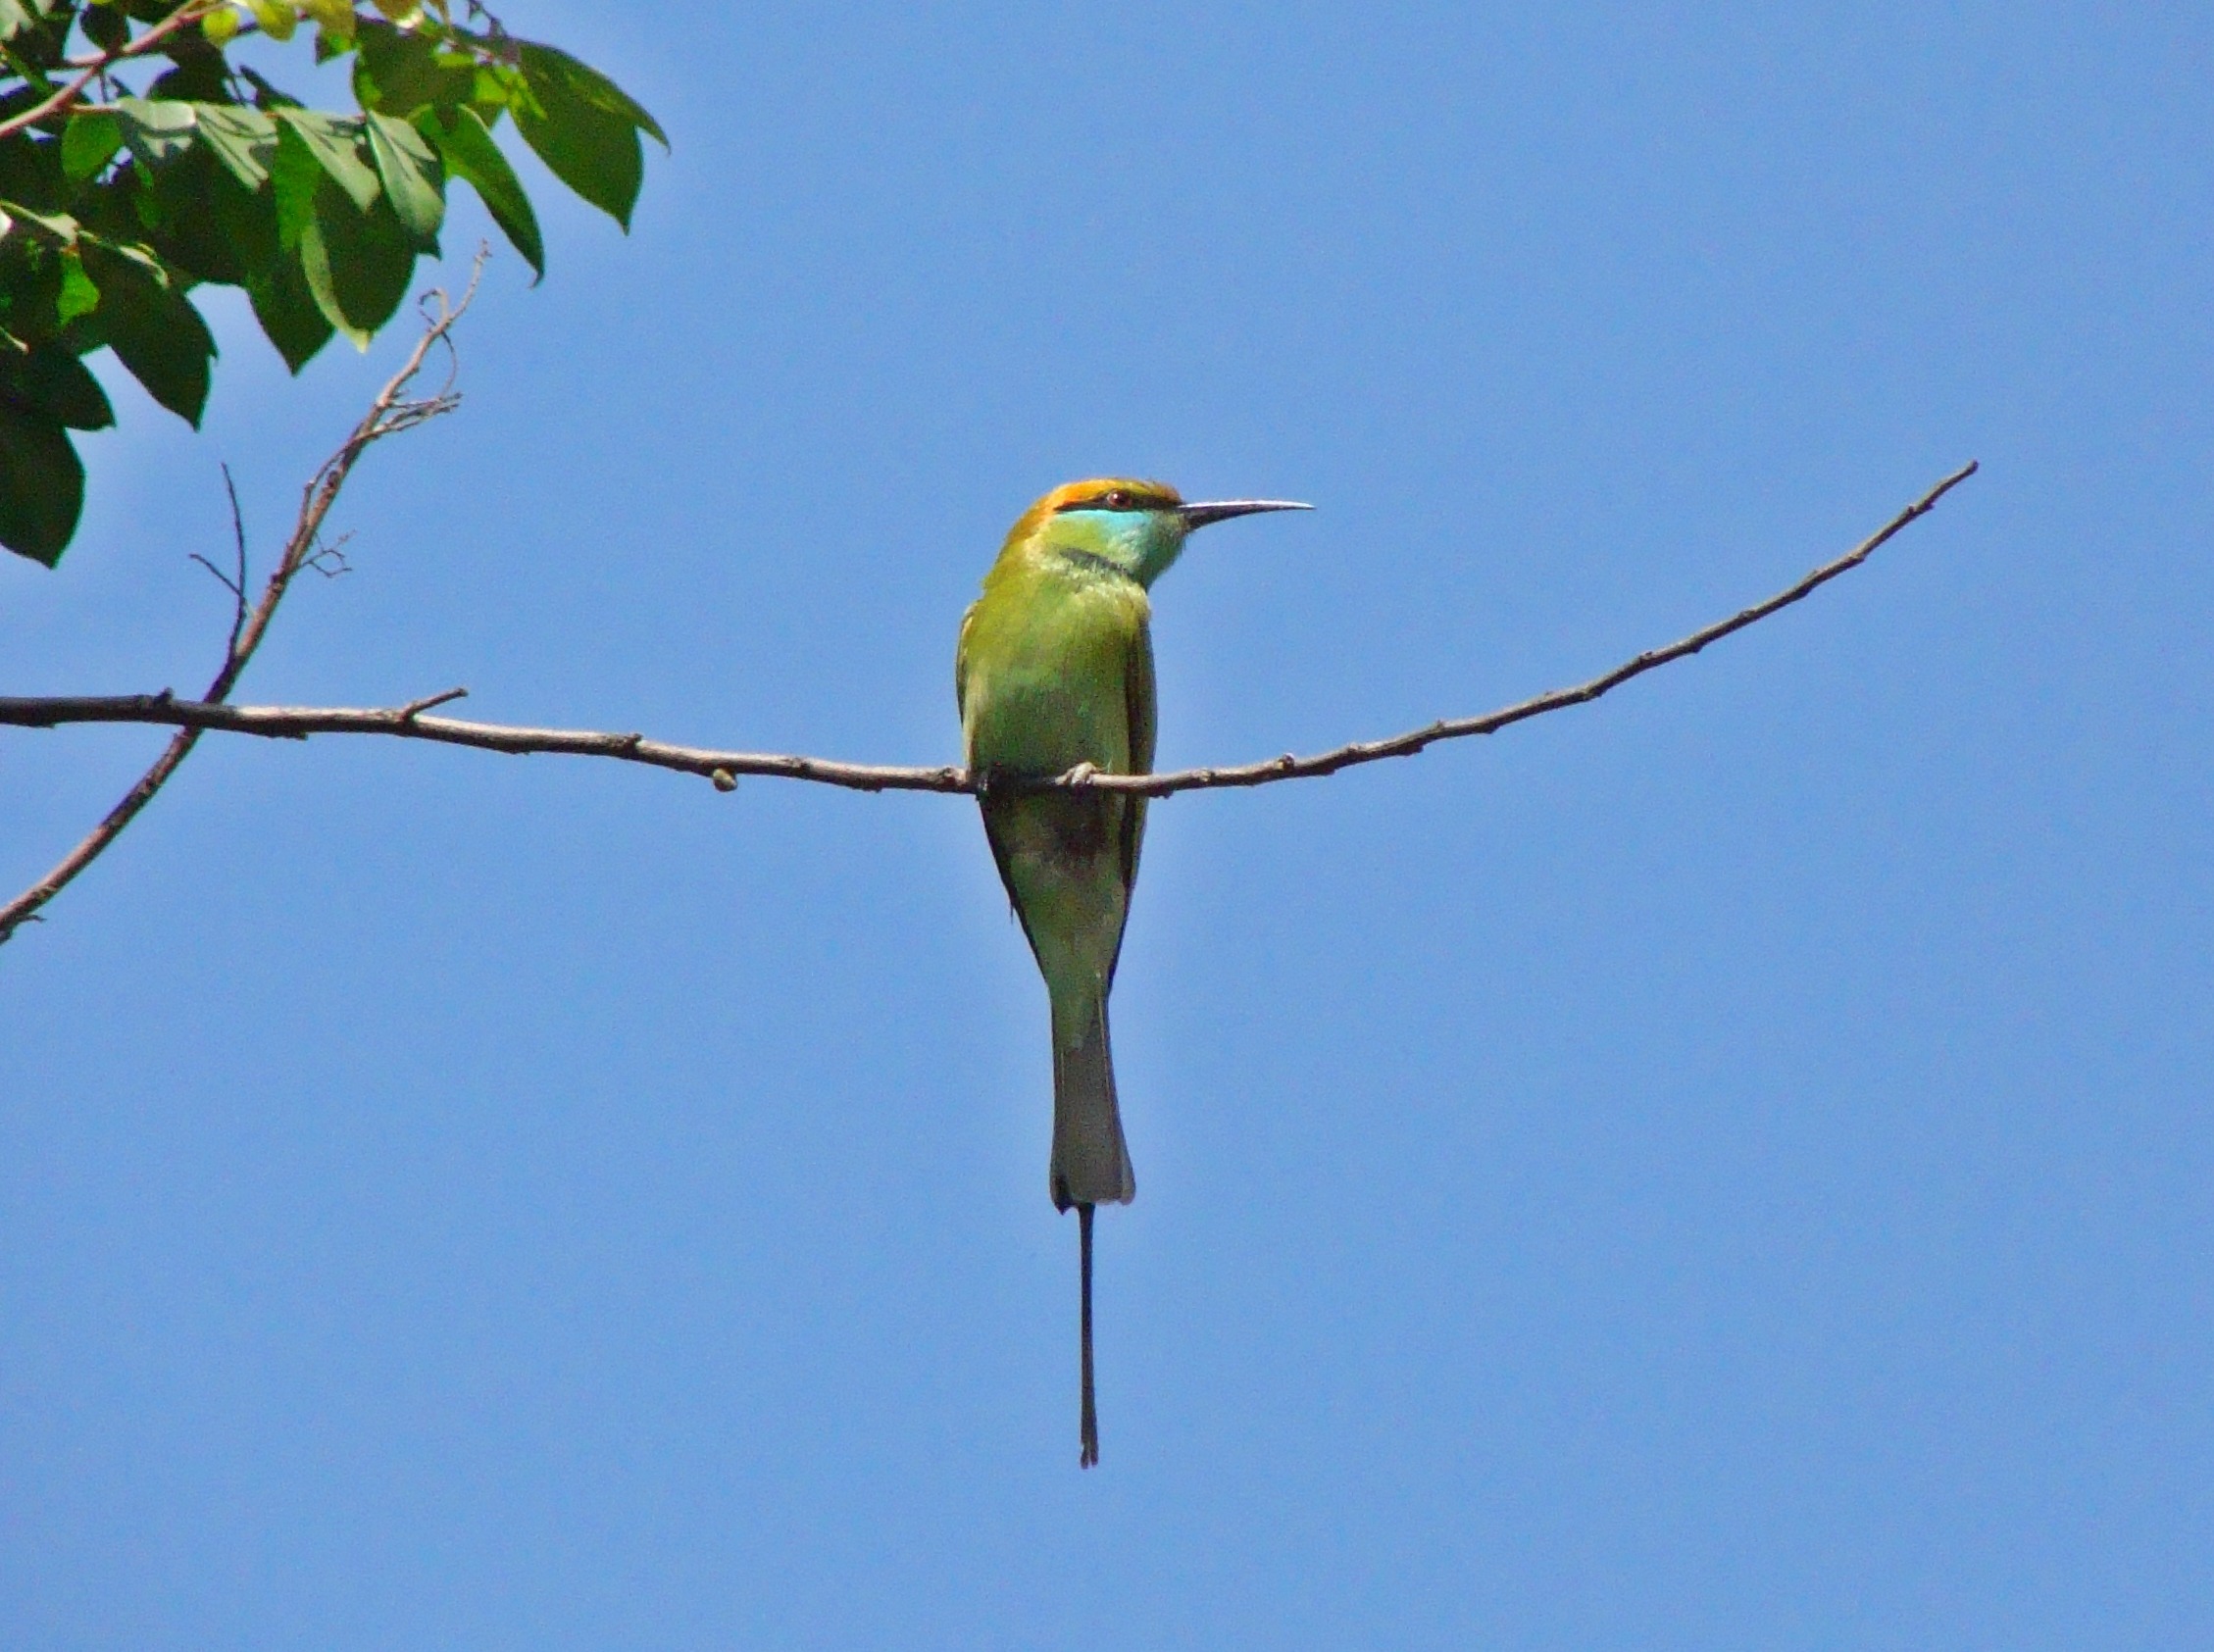
nature, outdoor, wilderness, branch, bird, wing, animal, fly, wildlife, wild, beak, hummingbird, mammal, freedom, feather, avian, fauna, majestic, wings, vertebrate, creature, india, perching bird, small green bee eater